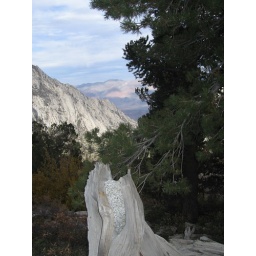
The trees grow their roots around rocks and very slowly lift them up.Mt Whitney trail, California.